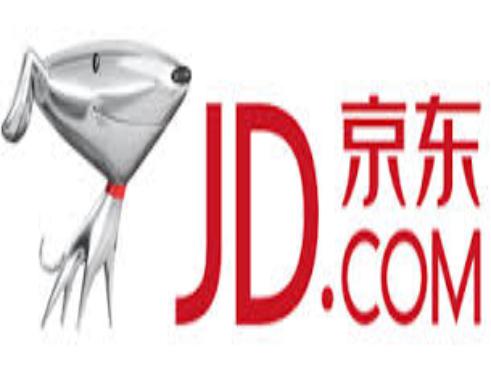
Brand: jd
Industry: Others